Brittany Runs a Marathon

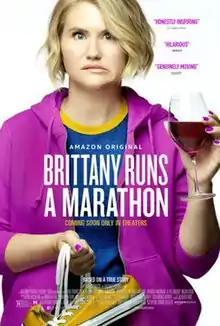
Theatrical release poster

Brittany Runs a Marathon is a 2019 American comedy film written and directed by Paul Downs Colaizzo, in his directorial debut. It stars Jillian Bell, Michaela Watkins, Utkarsh Ambudkar, Lil Rel Howery, and Micah Stock. The film follows an overweight woman in New York City who sets out to lose weight and train for the city's annual marathon.